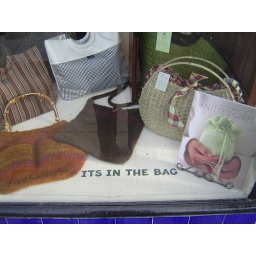
its in the bag window